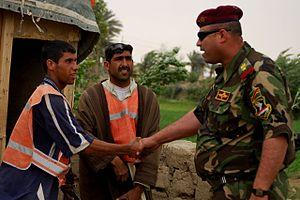
Le Sahwa, aussi appelés à leur création Fils de l'Irak, est une force supplétive de l'armée irakienne, composée d'environ 92 000 miliciens à son maximum, pour leur grande majorité d'anciens insurgés sunnites.